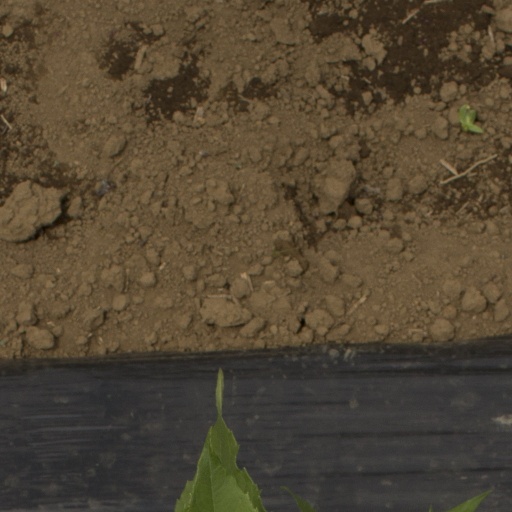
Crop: Jerusalem artichoke